John S. Clark

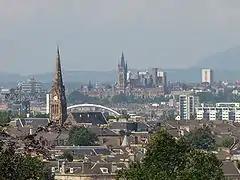
Glasgow, where Clark was born

John S. Clark was born on 21 March 1885 in Glasgow, Scotland, to parents James Souttar Clark, a coach-painter, and Maggie Clark (née Scott). At an early age, Clark had an interest in entomology throughout his years in Glasgow and adult life in Australia. Clark migrated to Australia in 1905 with little formal education but found himself working for the state railways in Queensland. There, he found an interest in ants and made his first collection of specimens in North Queensland. In May 1908, Clark married his first wife, Maggie Forbes, at the Cairns Presbyterian Church. After their marriage, they moved to Geraldton in Western Australia, where Clark worked for the railways as a wheelwright. He had one son and three daughters with Forbes; Forbes later died from heart disease in 1935.